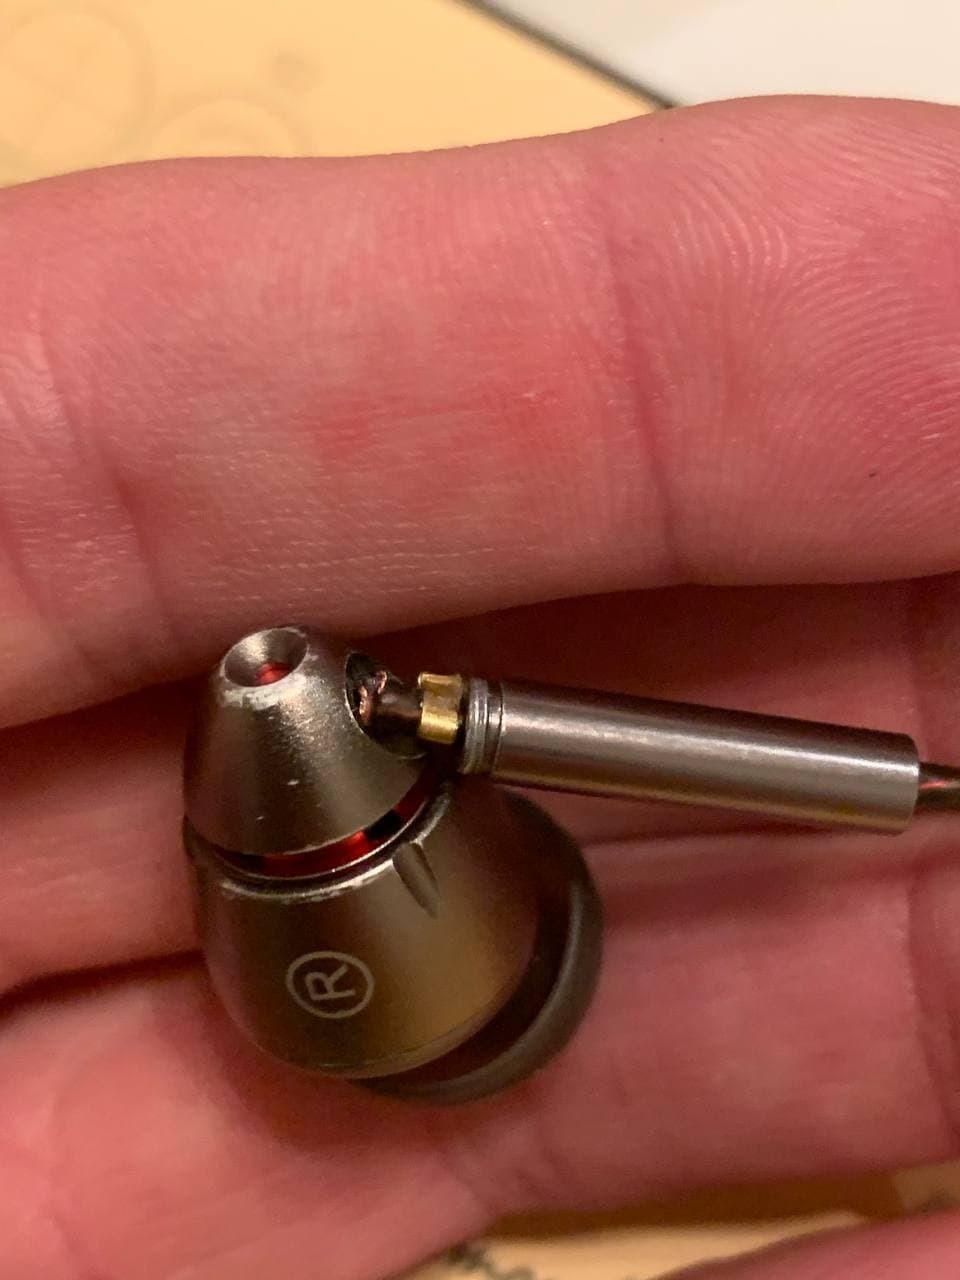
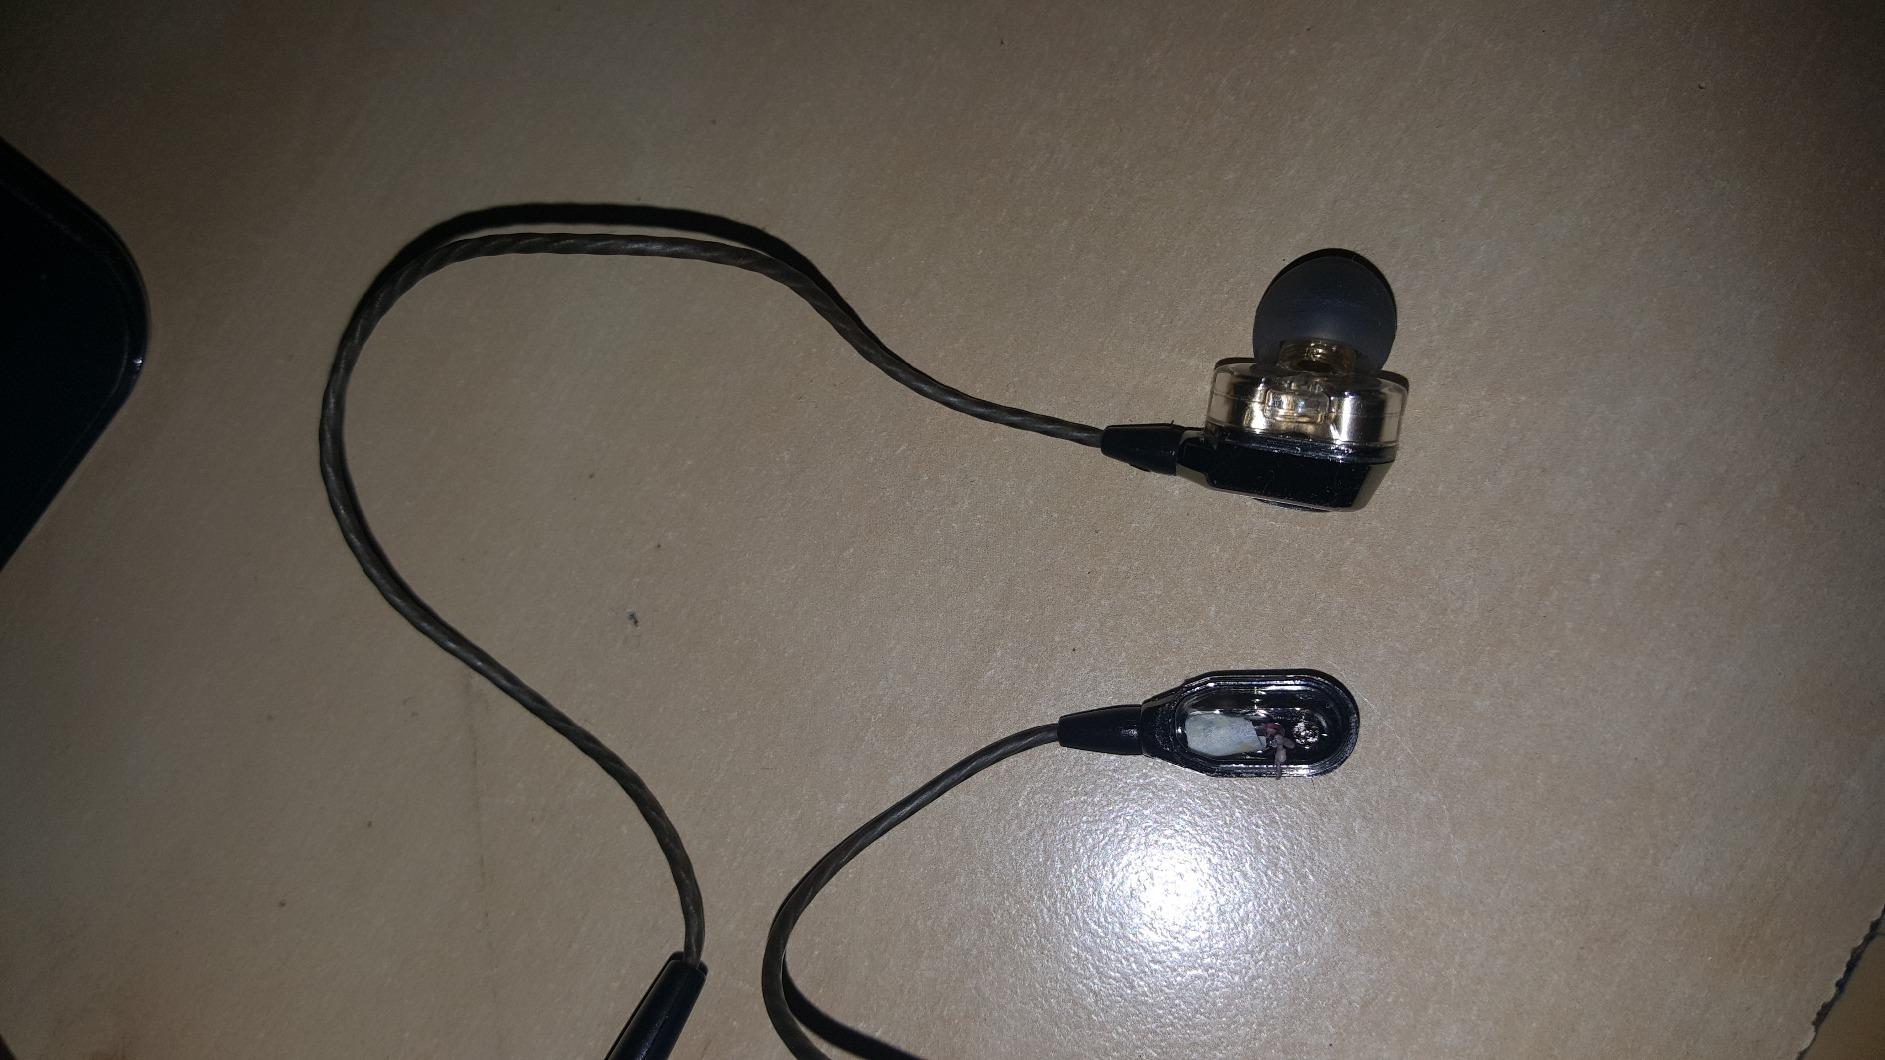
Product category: headphones
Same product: no